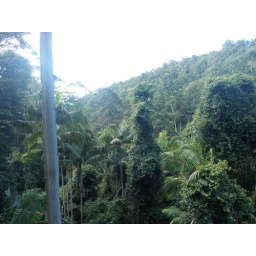
went walking in the gold coast